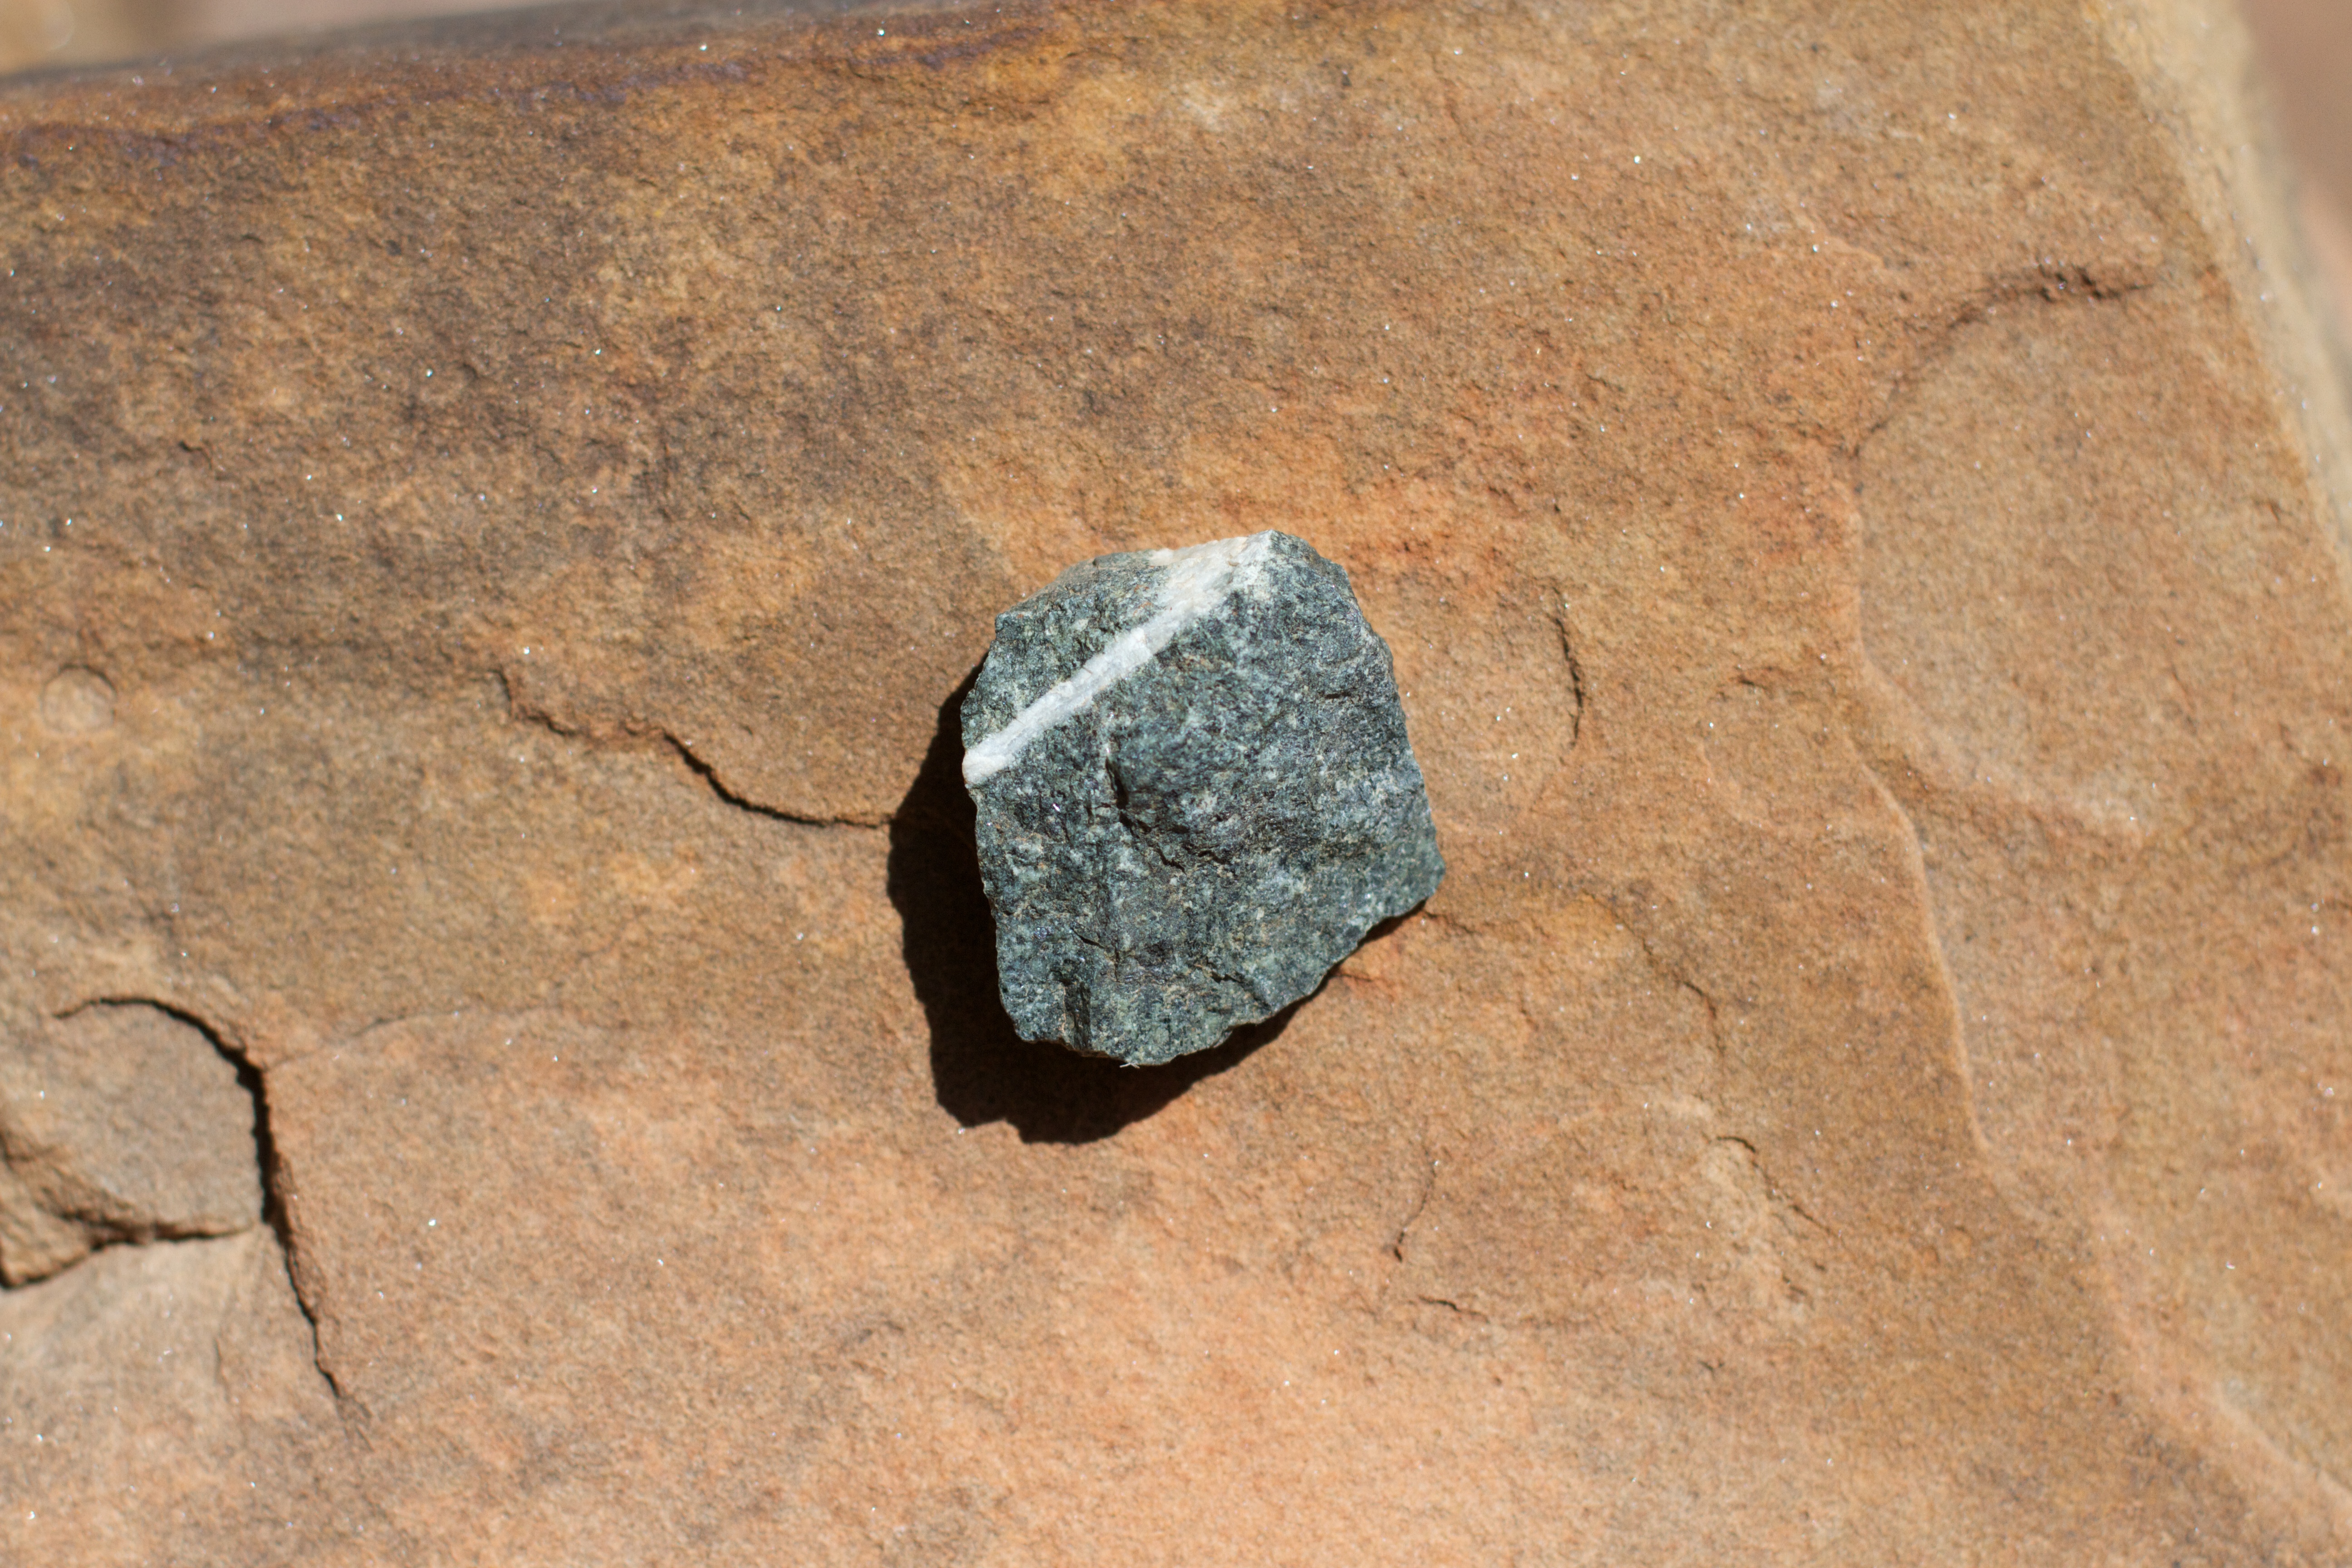
rock, wood, floor, soil, material, art, geology